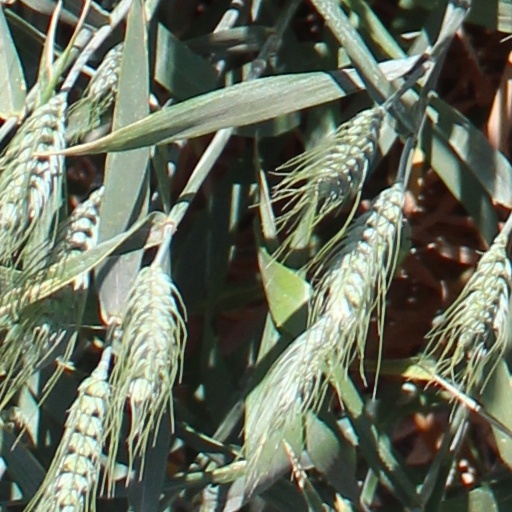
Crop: wheat